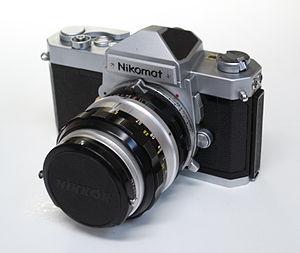
Le Nikkormat était un appareil photographique construit par la société Nikon.